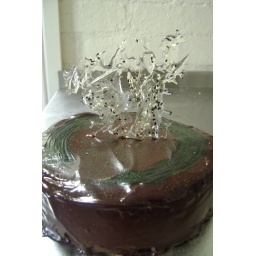
match genoise layered with black sesame buttercream and red bean paste, covered in ganache with a sesame sugar garnish.